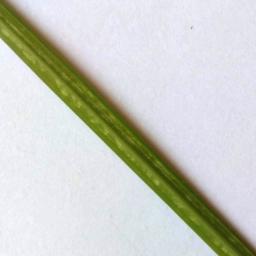
Label: Rice___Healthy